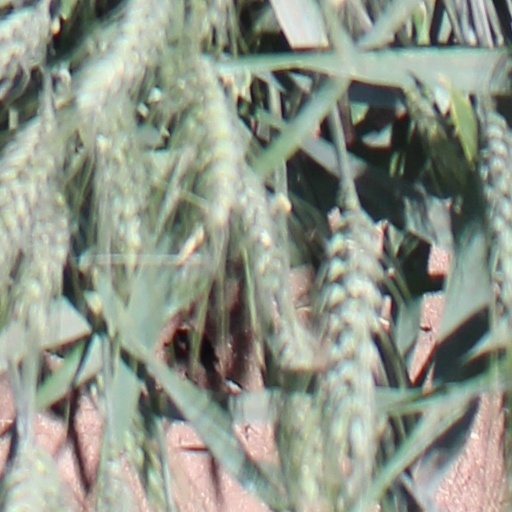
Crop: wheat